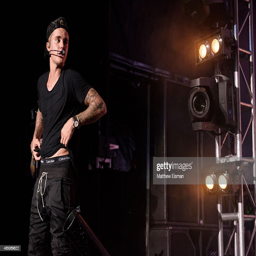
pop artist performs live during festival .